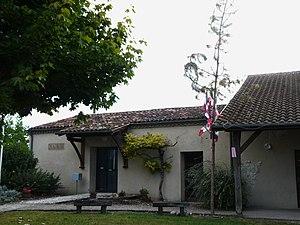
La mairie de Sadillac, Dordogne, France.
Sadillac est une commune française située dans le département de la Dordogne, en région Nouvelle-Aquitaine.